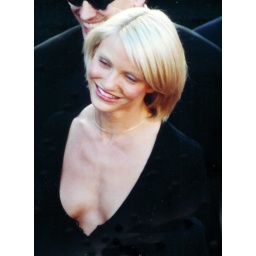
Oscar, sexy actress Cameron Diaz in black on the red carpet